Utopia (2018 film)

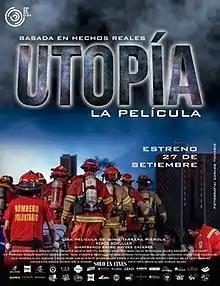
Theatrical release poster

Utopia (also known as Utopía, la película) is a 2018 Peruvian drama film directed by Gino Tassara and Jorge Vilela de Rutte. It is based on the Utopía nightclub fire that occurred on July 24, 2002.